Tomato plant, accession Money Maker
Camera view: vertical (180 deg); turntable rotation: 300 degrees
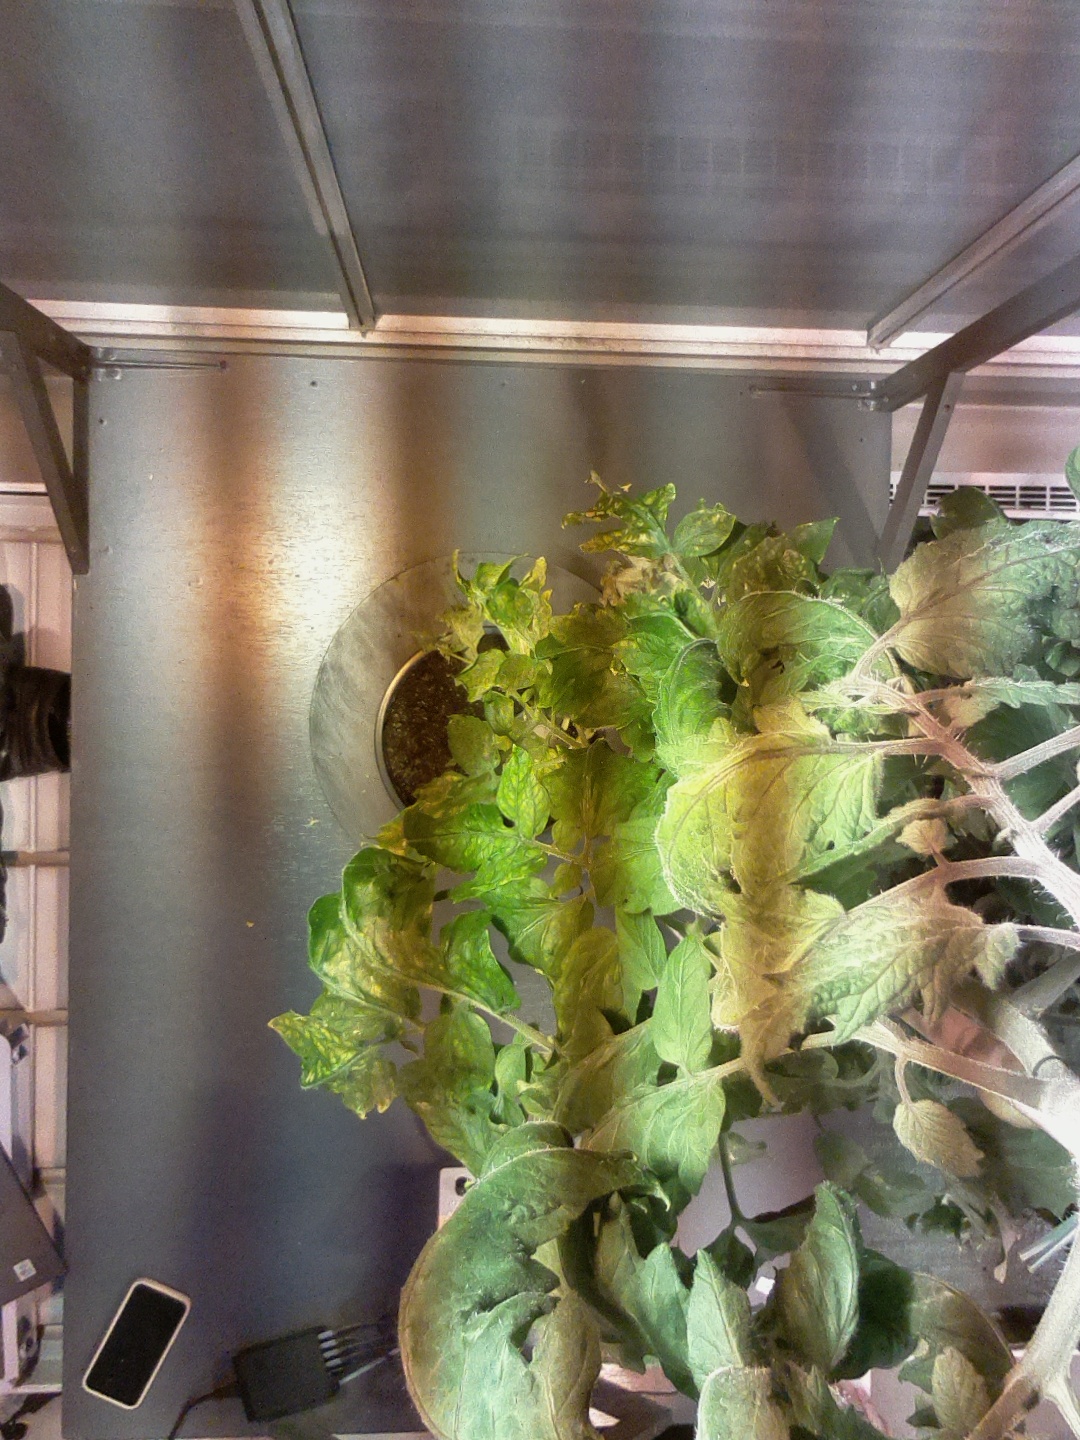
BBCH growth stage 73: 30%-40% of final fruit size